Ferrer Bassa

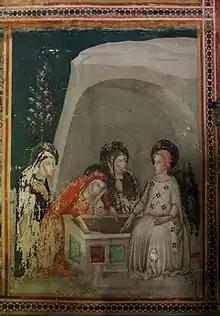
The Three Women at the Tomb of Jesus by Bassa, in the Monastery of Pedralbes, Barcelona.

He was active in the early 14th century, as proved by two documents which attest him working in two chapels at Sitges. Ten years later he worked for Alfonso IV of Aragon, executing miniatures for the manuscripts of the "Uses of Barcelona" and the "Costumes of Catalonia", showing a strong French and Sienese influence. His production increased during the reign of Peter IV of Aragon, especially under royal commissions, such as the "Christ and the Virgin" in royal chapel of Barcelona (1344).